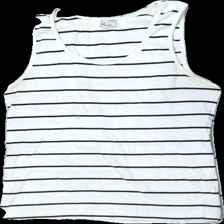
View: front
Type: Tank top
Category: Ladies
Brand: Not in the list
Brand text on label: mira
Colors: White, Black
Material: 100% cotton
Pattern: Striped
Cut: Regular
Size: M
Season: Summer
Stains: Major
Damage: fläck armhåla
Damage location: top left
Damage 2: fläck nacke
Damage 2 location: top center
Damage 3: fläck armhåla
Damage 3 location: top right
Price range: <50
Recommended usage: Export
Description: randigt linne, nopprigt och fläckar över hela